Zavallılar

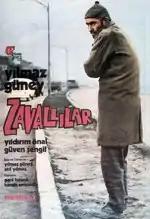

Zavallılar is a 1974 Turkish film directed by Yılmaz Güney and written by Yılmaz Güney and Atıf Yılmaz. The cast includes Yılmaz Güney, Yıldırım Önal, Göktürk Güney, Hülya Şengül, Hakkı Güvenç, and Güven Şengil. It was produced by Güney Film.